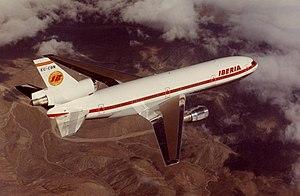
Le McDonnell Douglas DC-10 est un avion tri-réacteur long-courrier du constructeur aéronautique américain McDonnell Douglas.